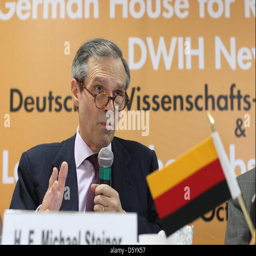
diplomat delivers a speech during the opening